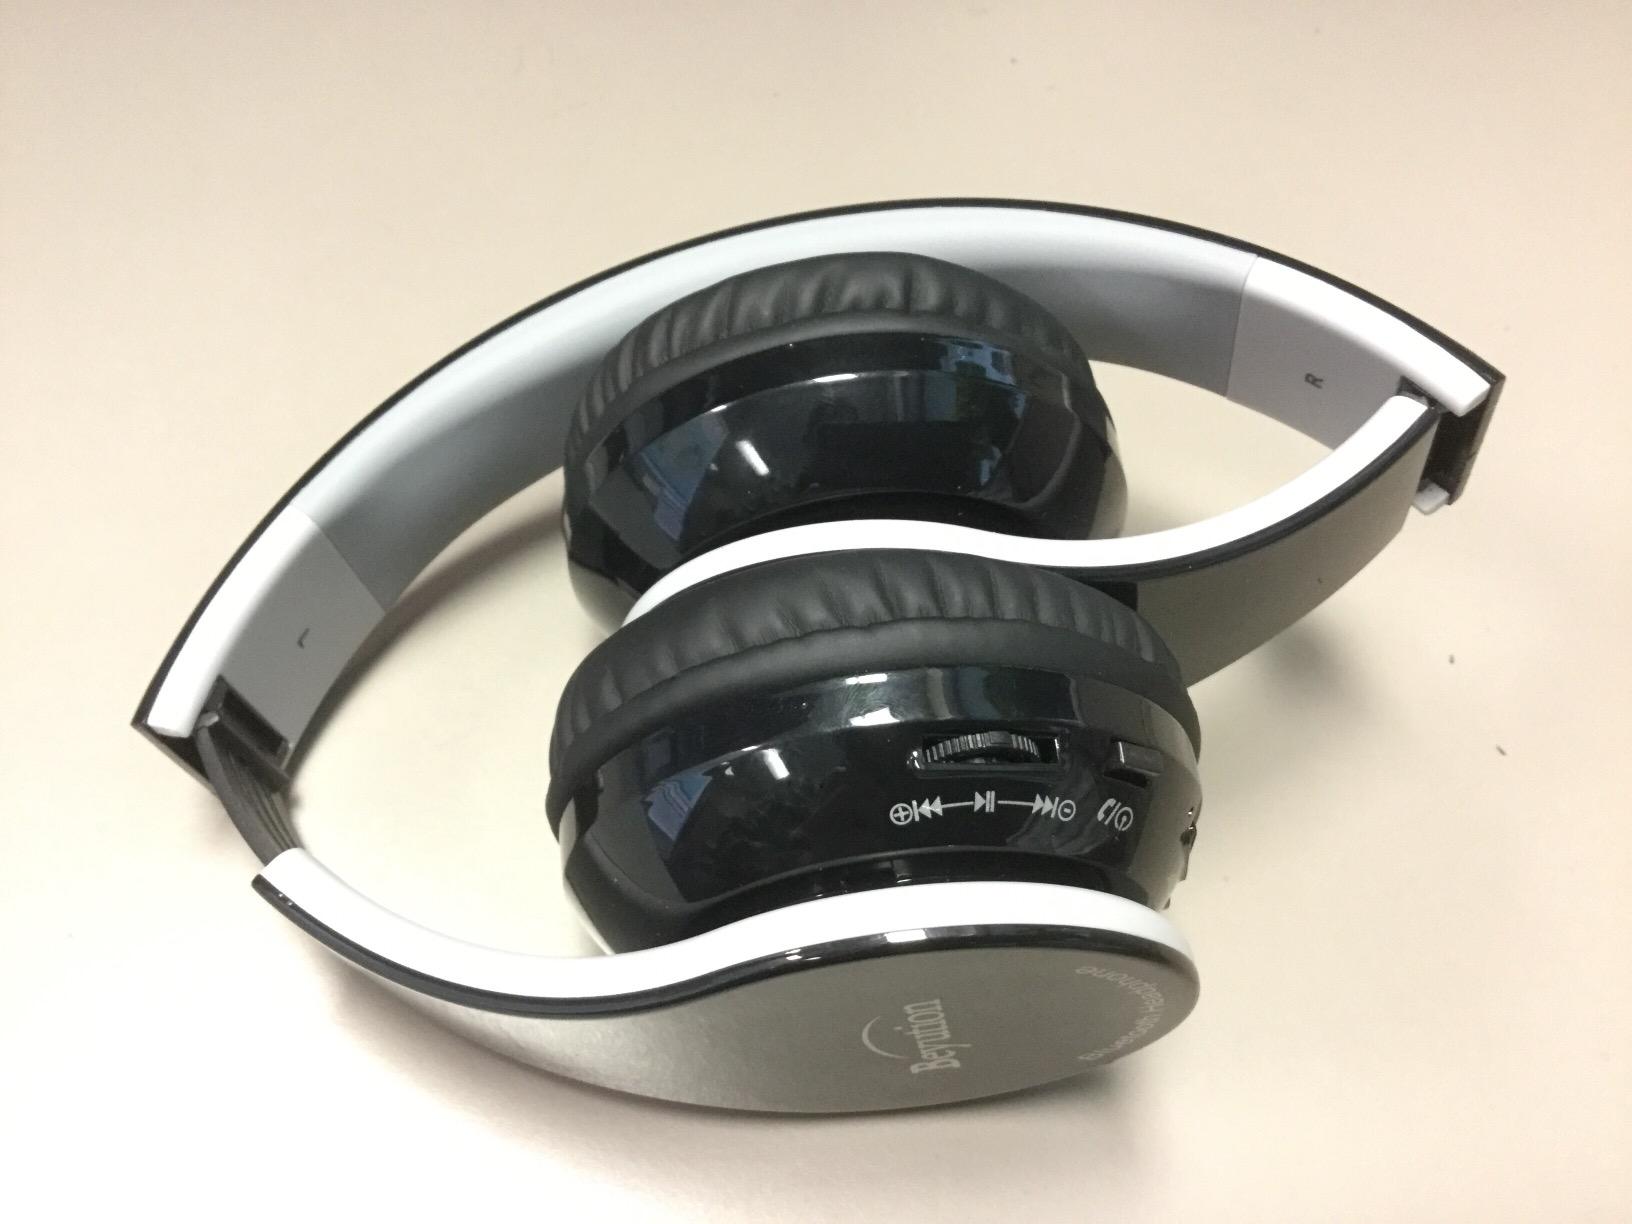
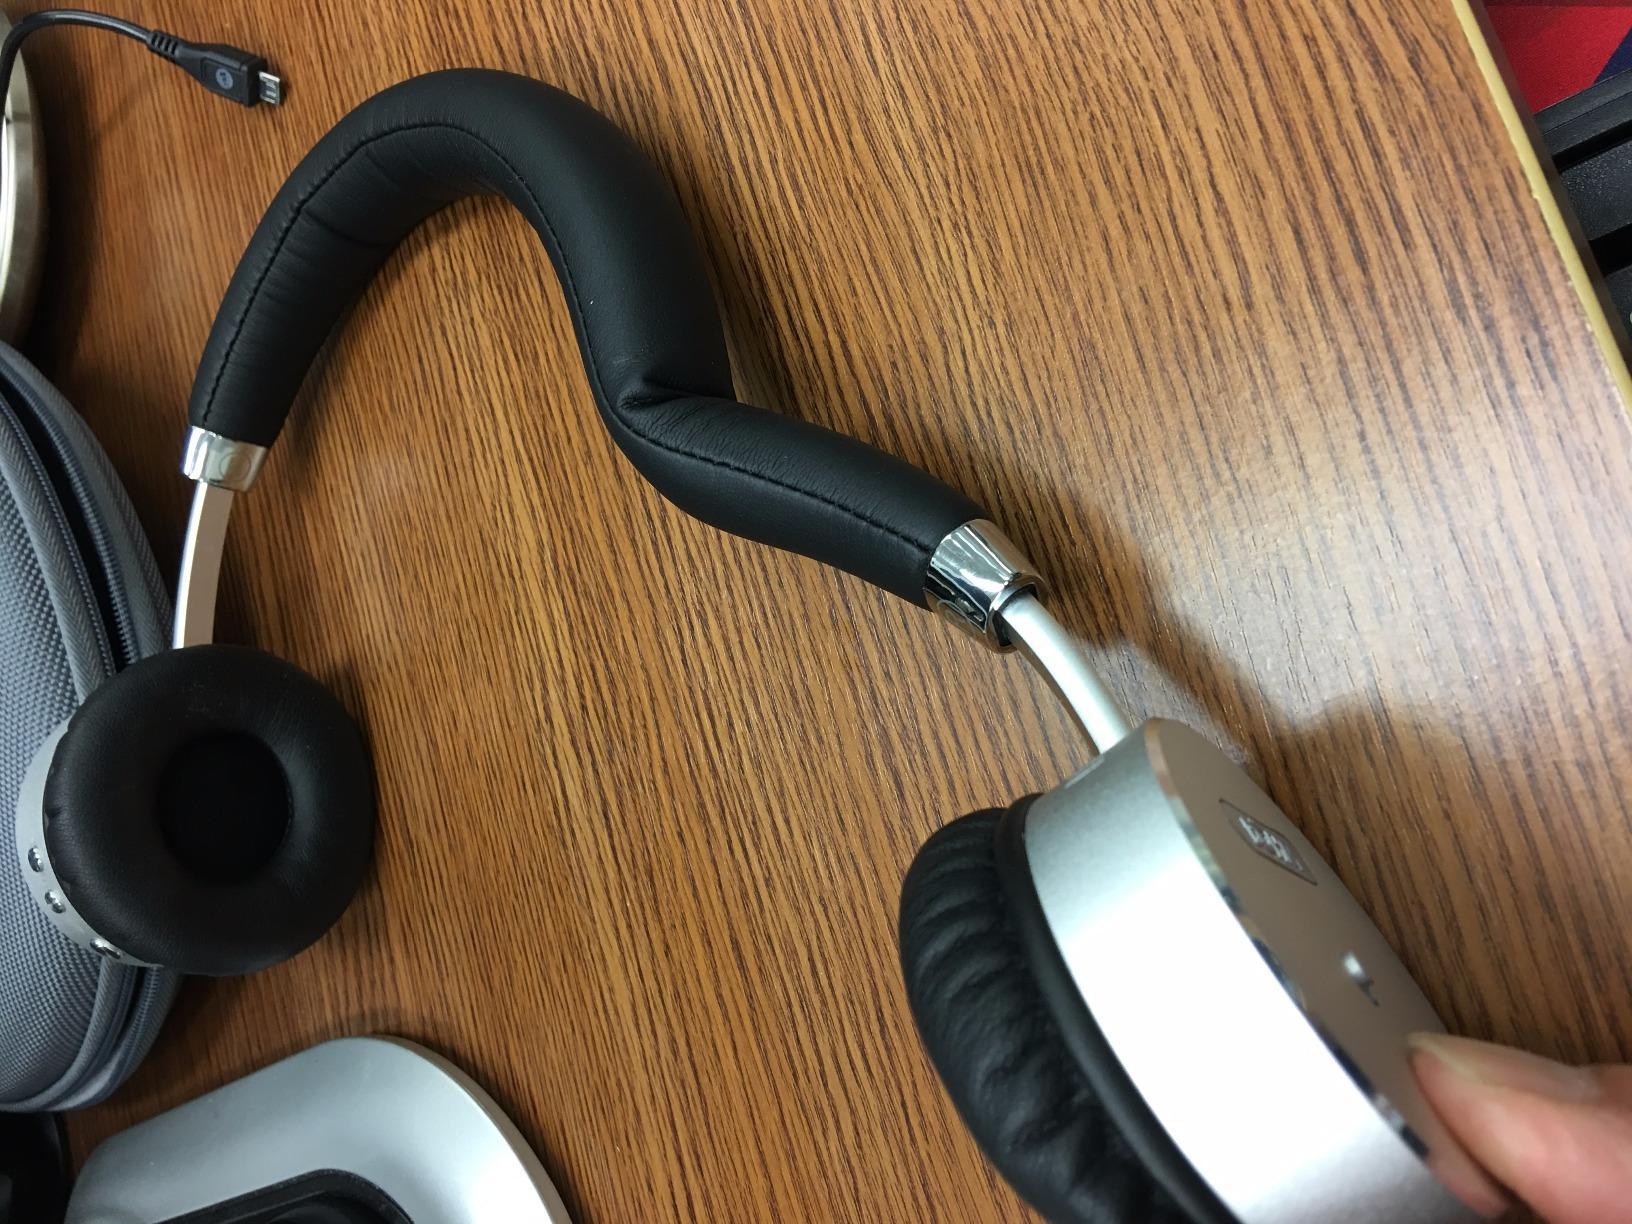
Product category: headphones
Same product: no